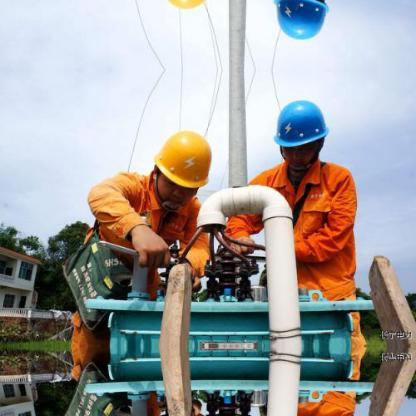
Objects in the image:
label: helmet
label: helmet
label: helmet
label: helmet